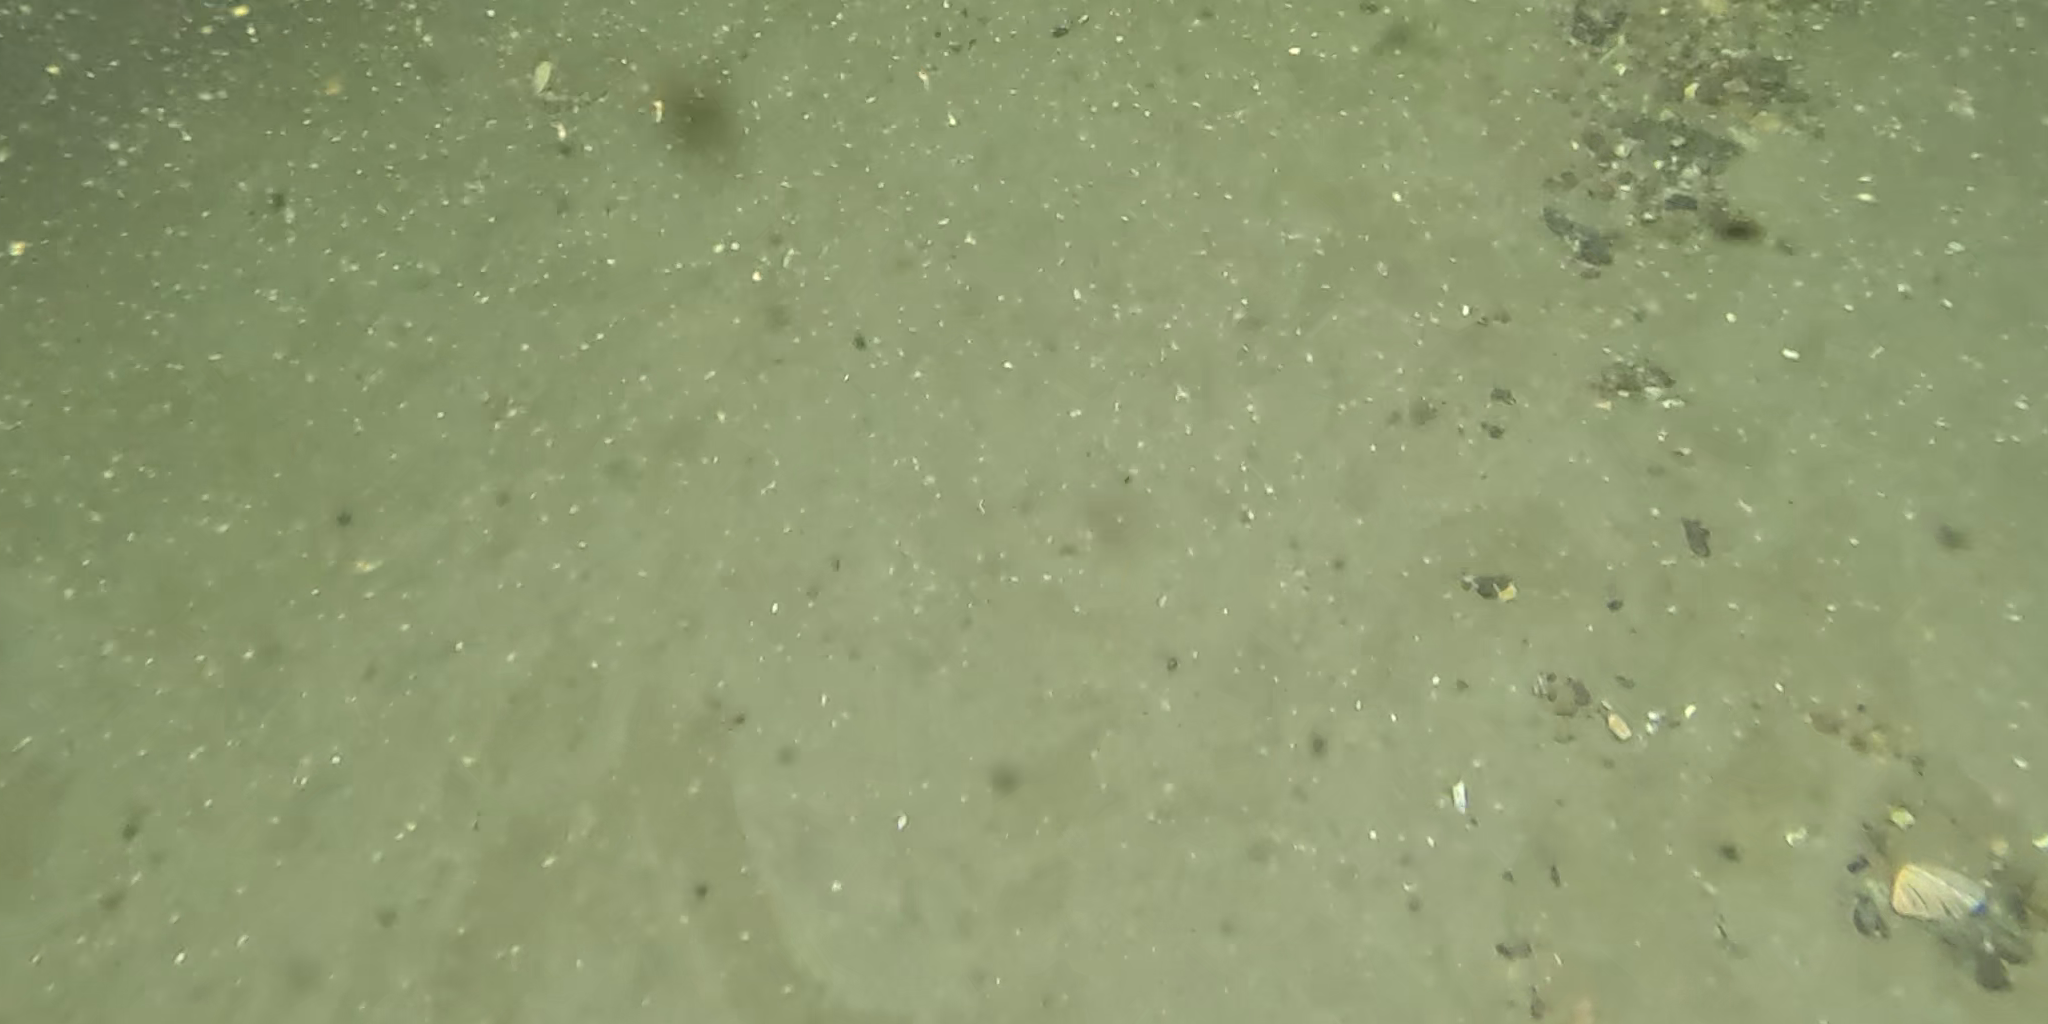
Seabed habitat: sand